Main Street Historic District (Marion, North Carolina)

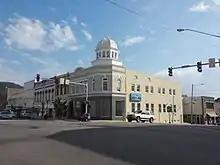
Fifth Third Bank-Former First National Bank, 2016

The Main Street Historic District is a national historic district located at Marion, McDowell County, North Carolina. It was listed on the National Register of Historic Places in 1991. In 1991, it included 36 buildings deemed to contribute to the historic character of the area and one other contributing site.